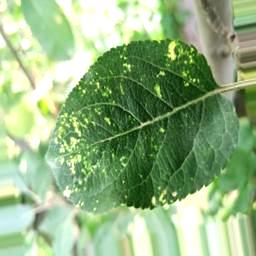
Label: Apple_Mosaic